Loch-class frigate

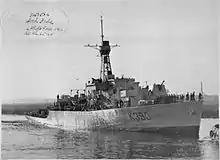
Anything but graceful: showing crude finish & boxy shape "designed for war" production, here is HMS "Loch Fada" in 1944.

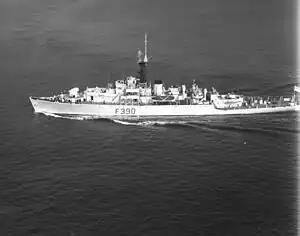
"Loch Fada" after 1953 modernisation

The Loch class was a class of anti-submarine (A/S) frigate built for the Royal Navy and her Allies during World War II. They were an innovative design based on the experience of three years of fighting in the Battle of the Atlantic and attendant technological advances. Some shipyards had trouble building these larger ships, which led to widespread use of the Castle-class corvette, introduced around the same time.